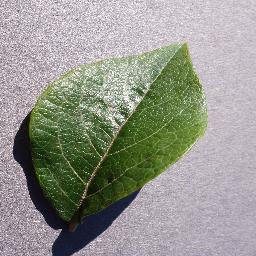
Label: Blueberry___healthy